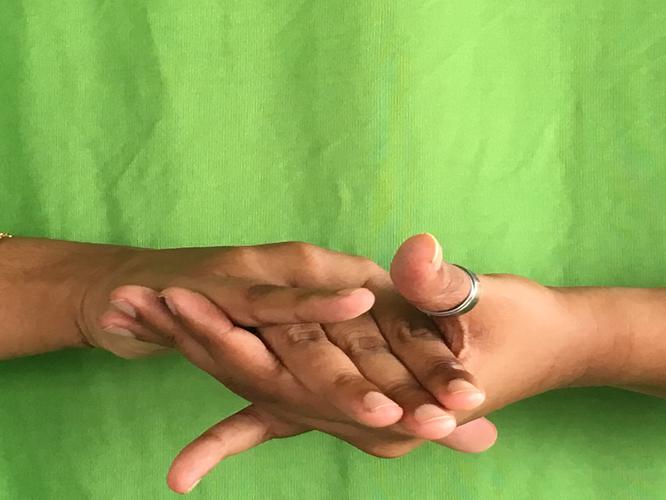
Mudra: Kurma
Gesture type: double_hand